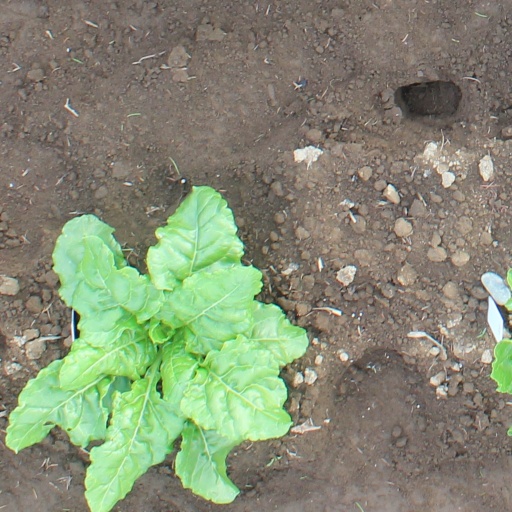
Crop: sugar beet